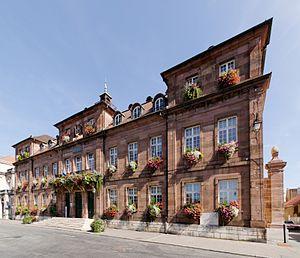
L'hôtel de ville de Montbéliard est un édifice situé à Montbéliard dans le Doubs. Il est situé sur la place Saint-Martin, juste en face du temple Saint-Martin. Une partie de l'hôtel de ville a été transformée en théâtre.
Montbéliard est une commune de l'Est de la France, sous-préfecture du département du Doubs en région Bourgogne-Franche-Comté. Elle est située dans le nord-est de la Franche-Comté historique, à moins d'une vingtaine de kilomètres de la Suisse, aux portes du massif du Jura. Montbéliard et sa proche région n'ont été rattachés à la France qu'en 1793.